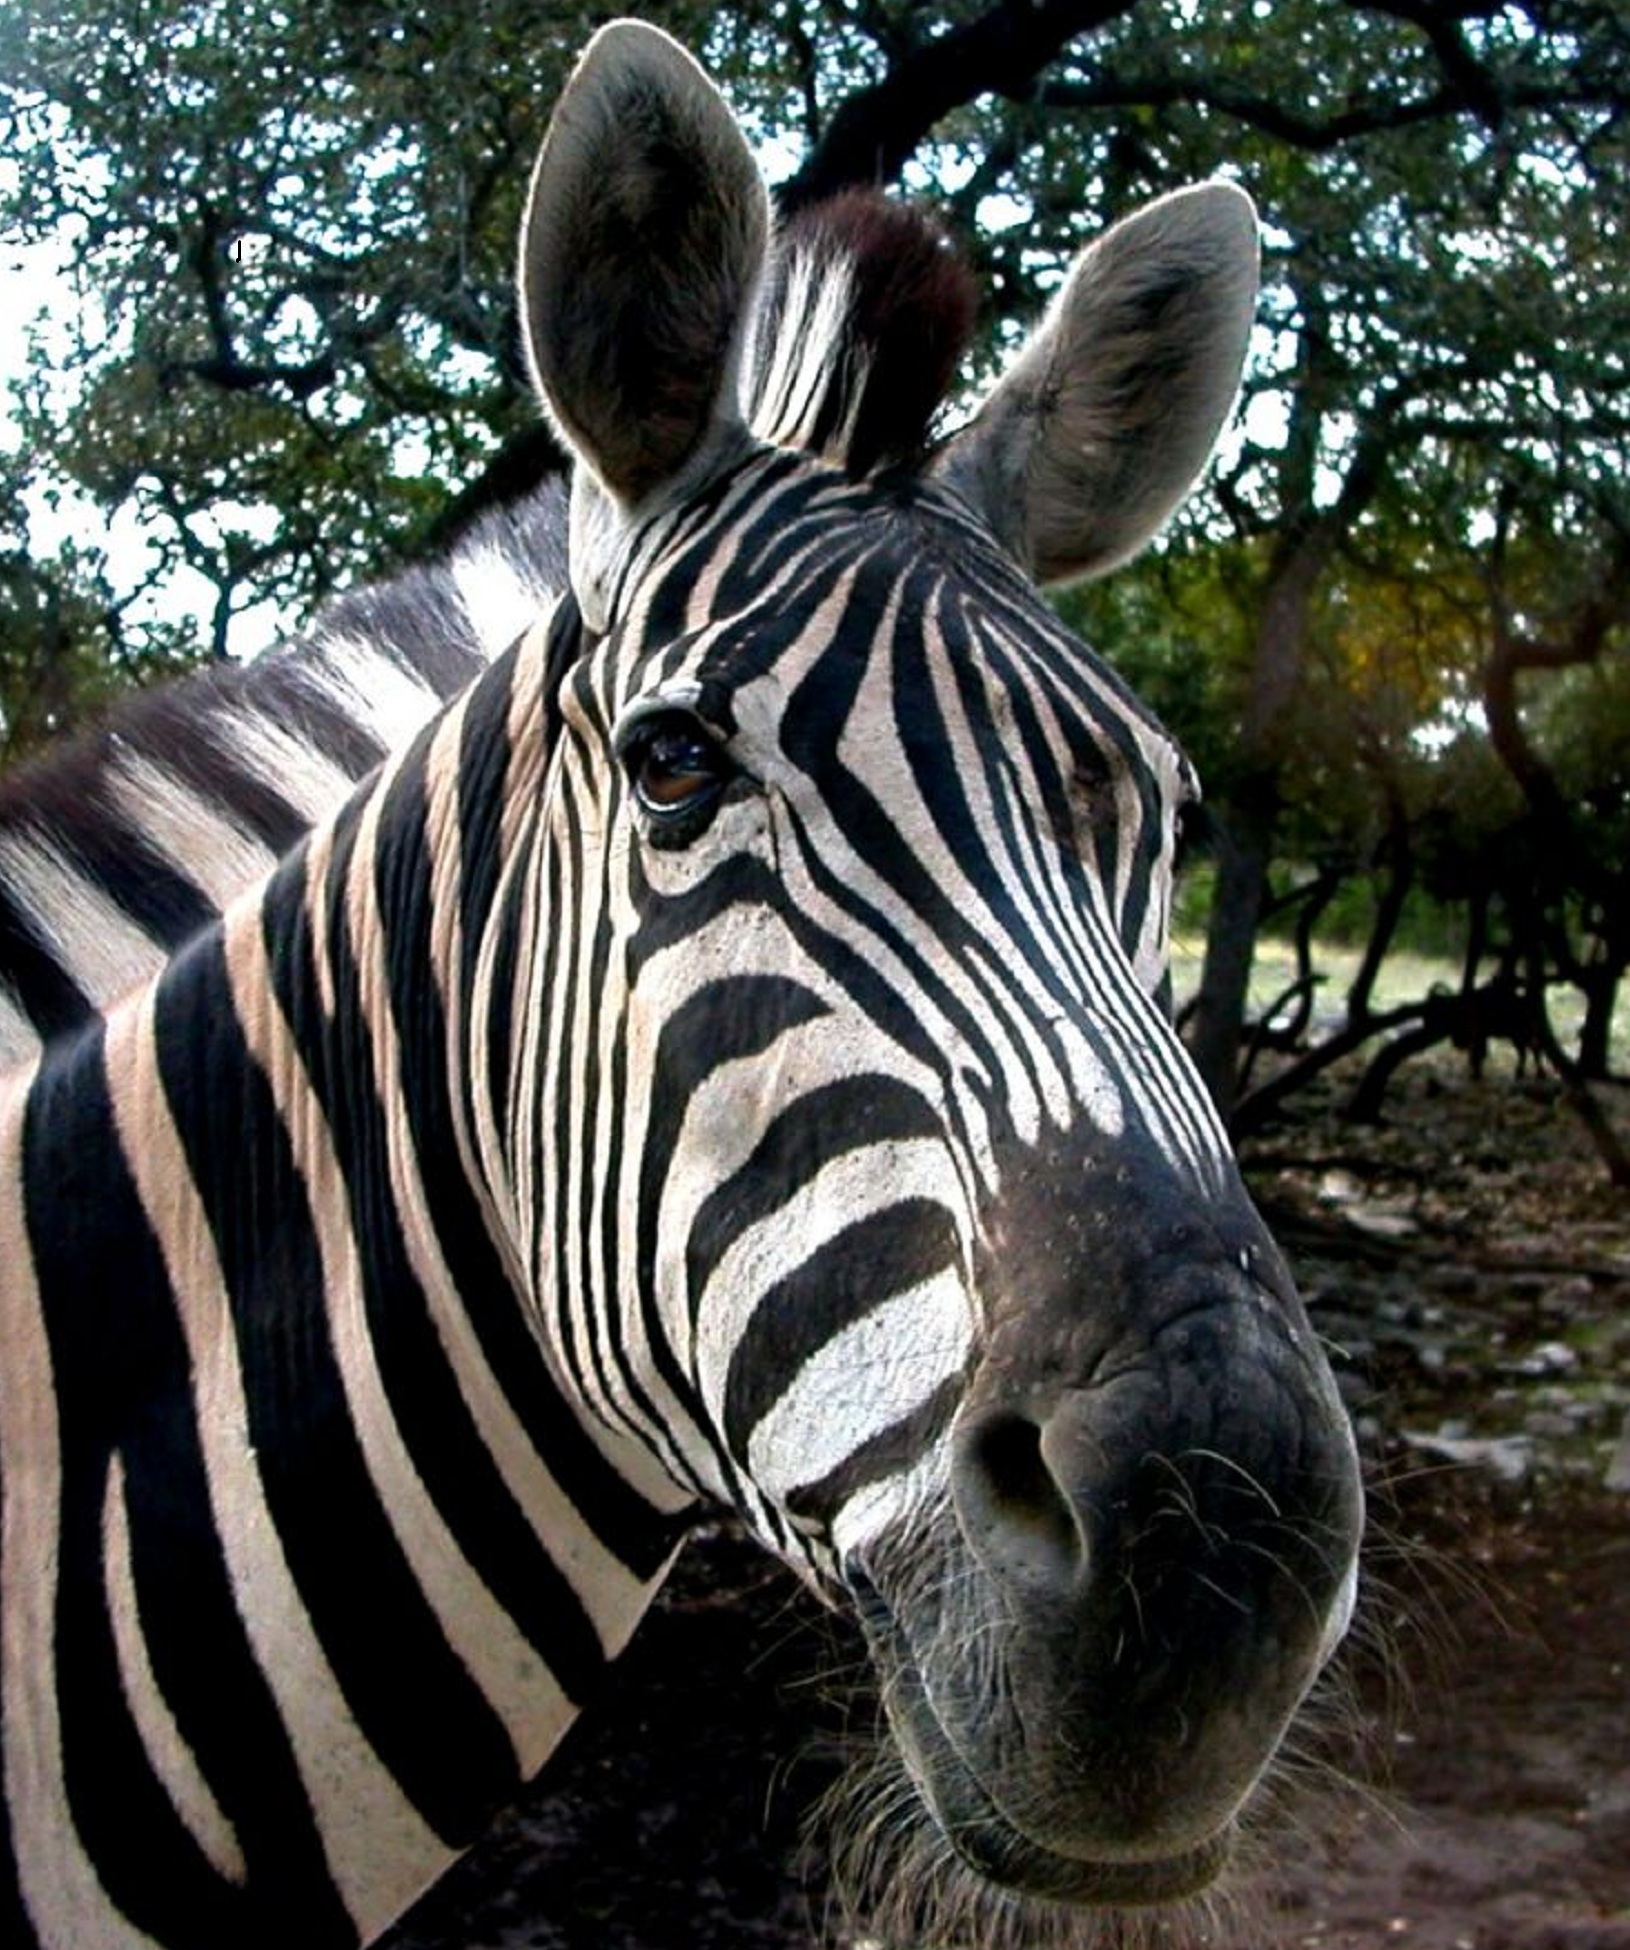
animal, wildlife, wild, zoo, mammal, fauna, smiling, zebra, stripes, head, ungulates, horse like mammal